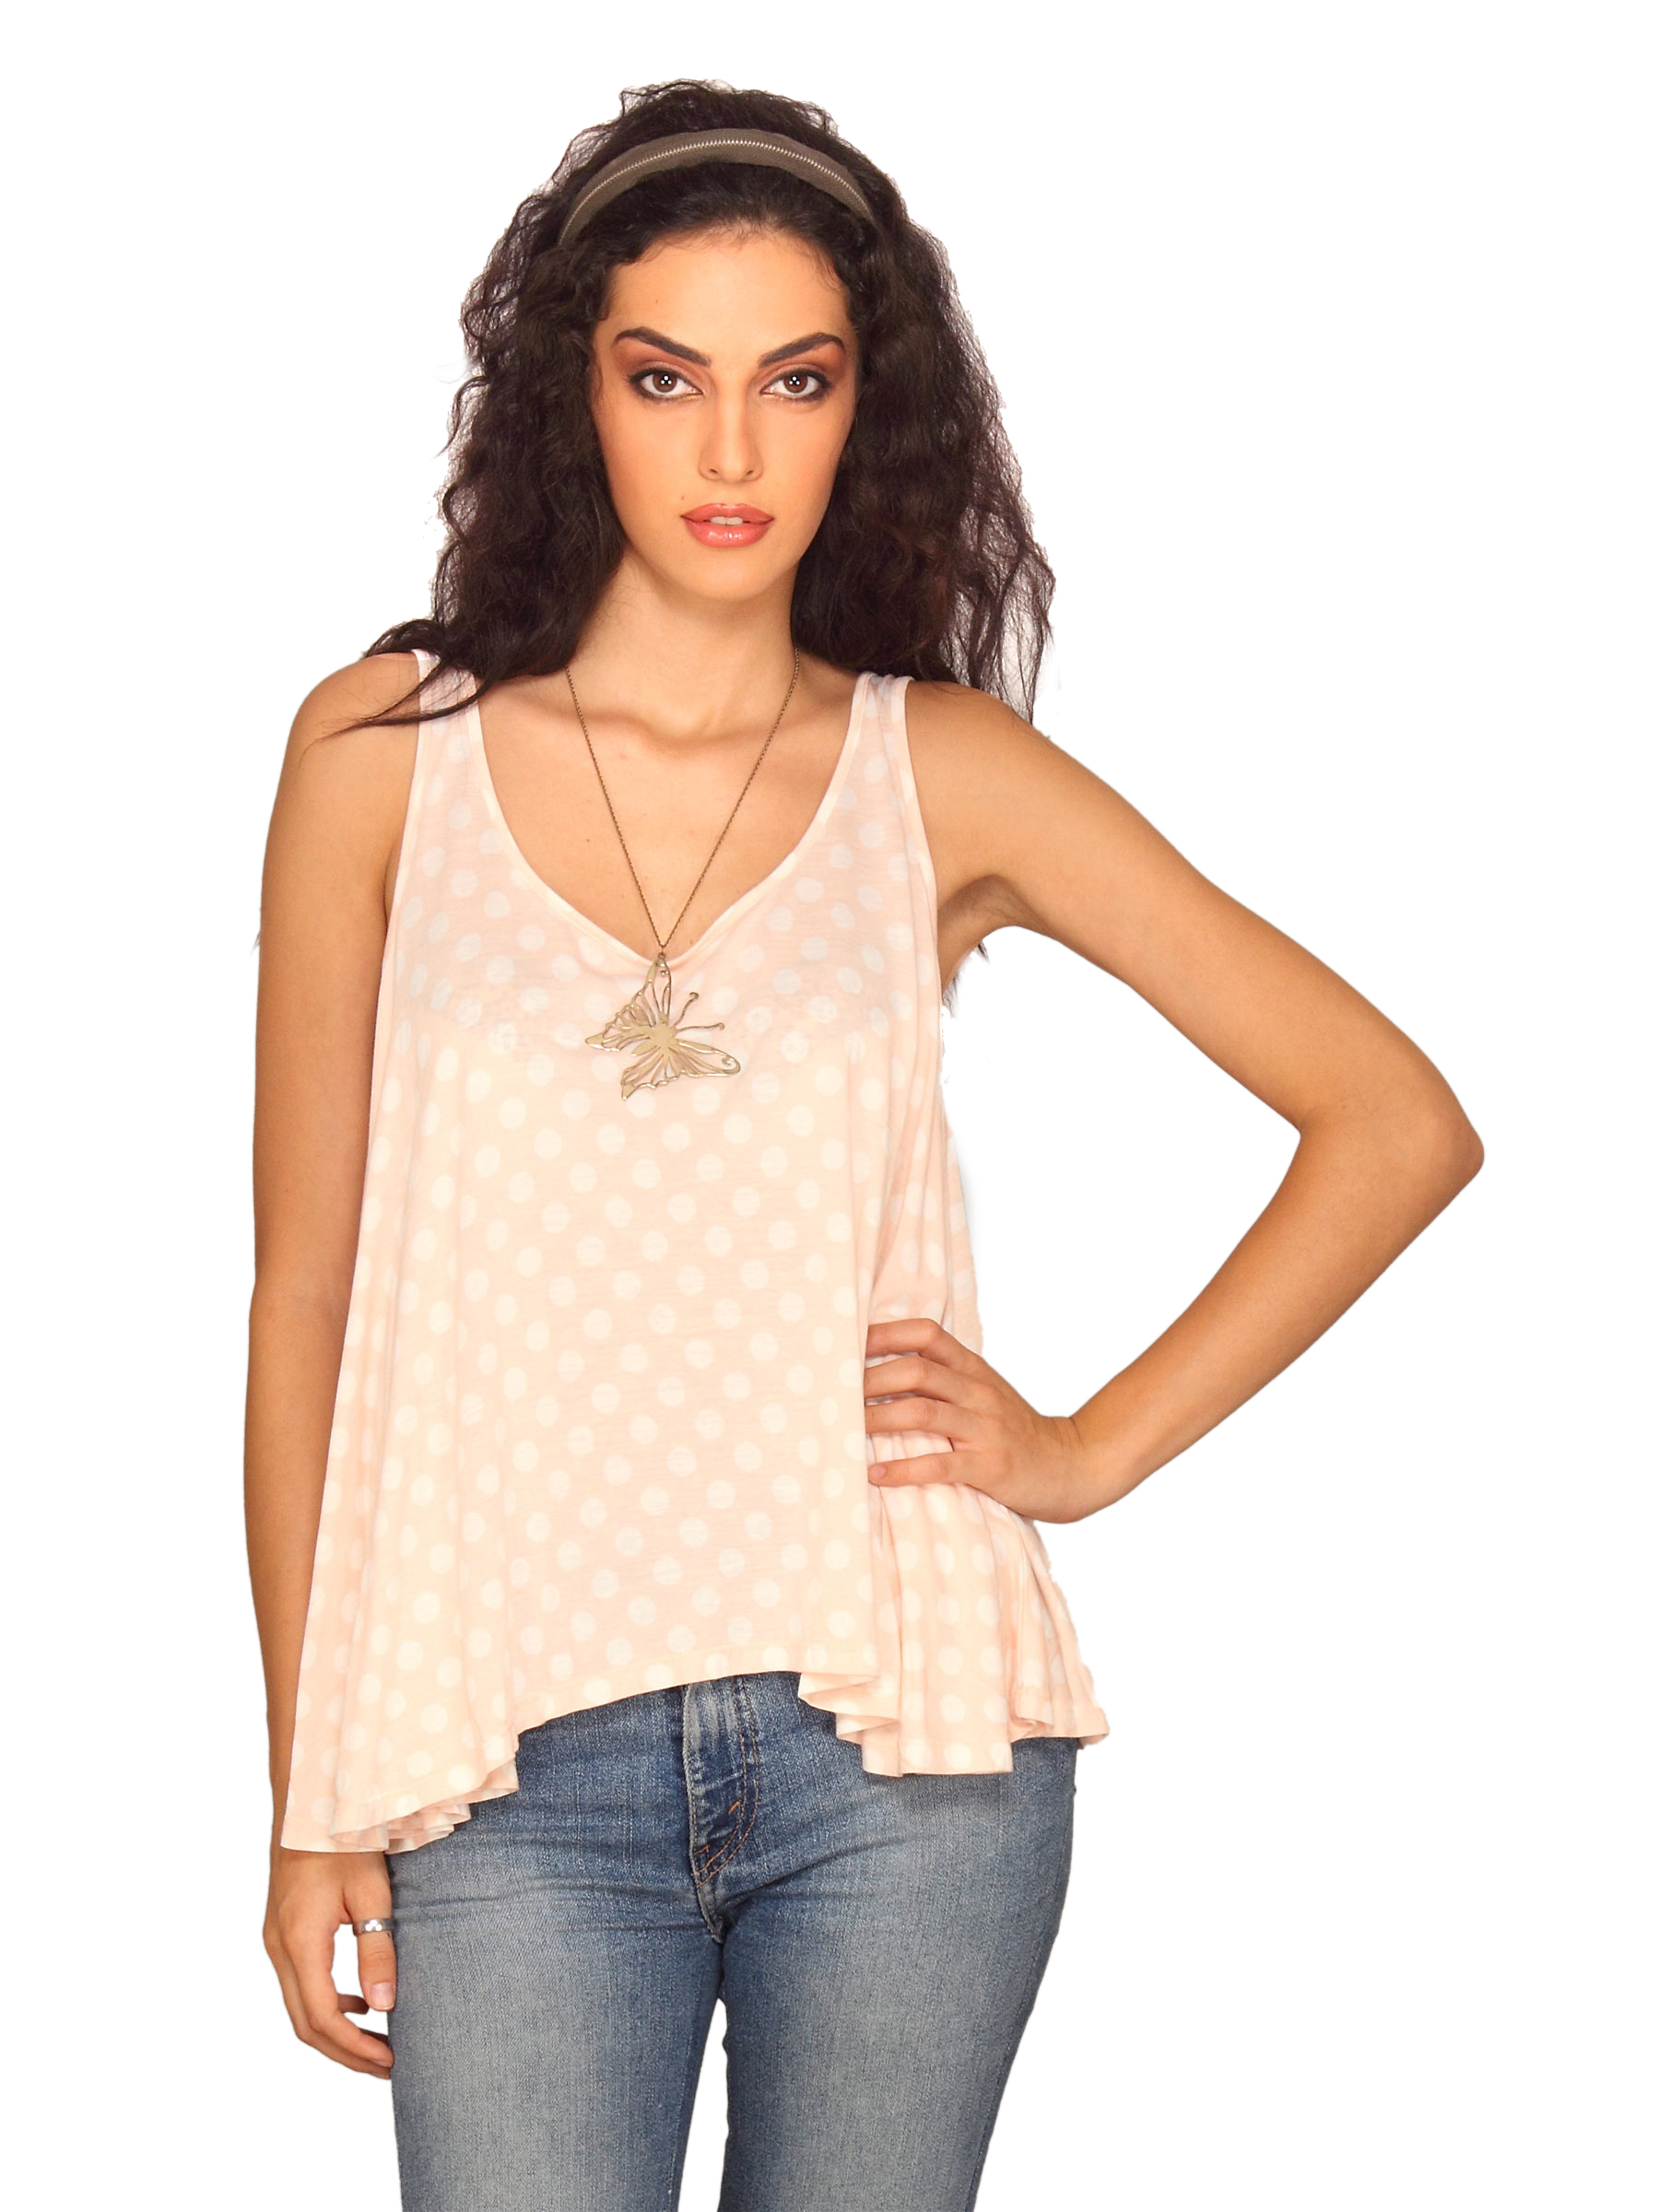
Forever New Women Peach With Polka Dots Top
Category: Apparel / Topwear / Tops
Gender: Women
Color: Peach
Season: Summer 2011
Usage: Casual